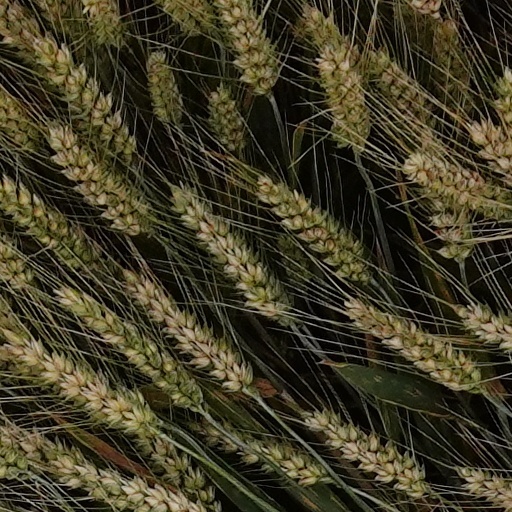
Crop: wheat